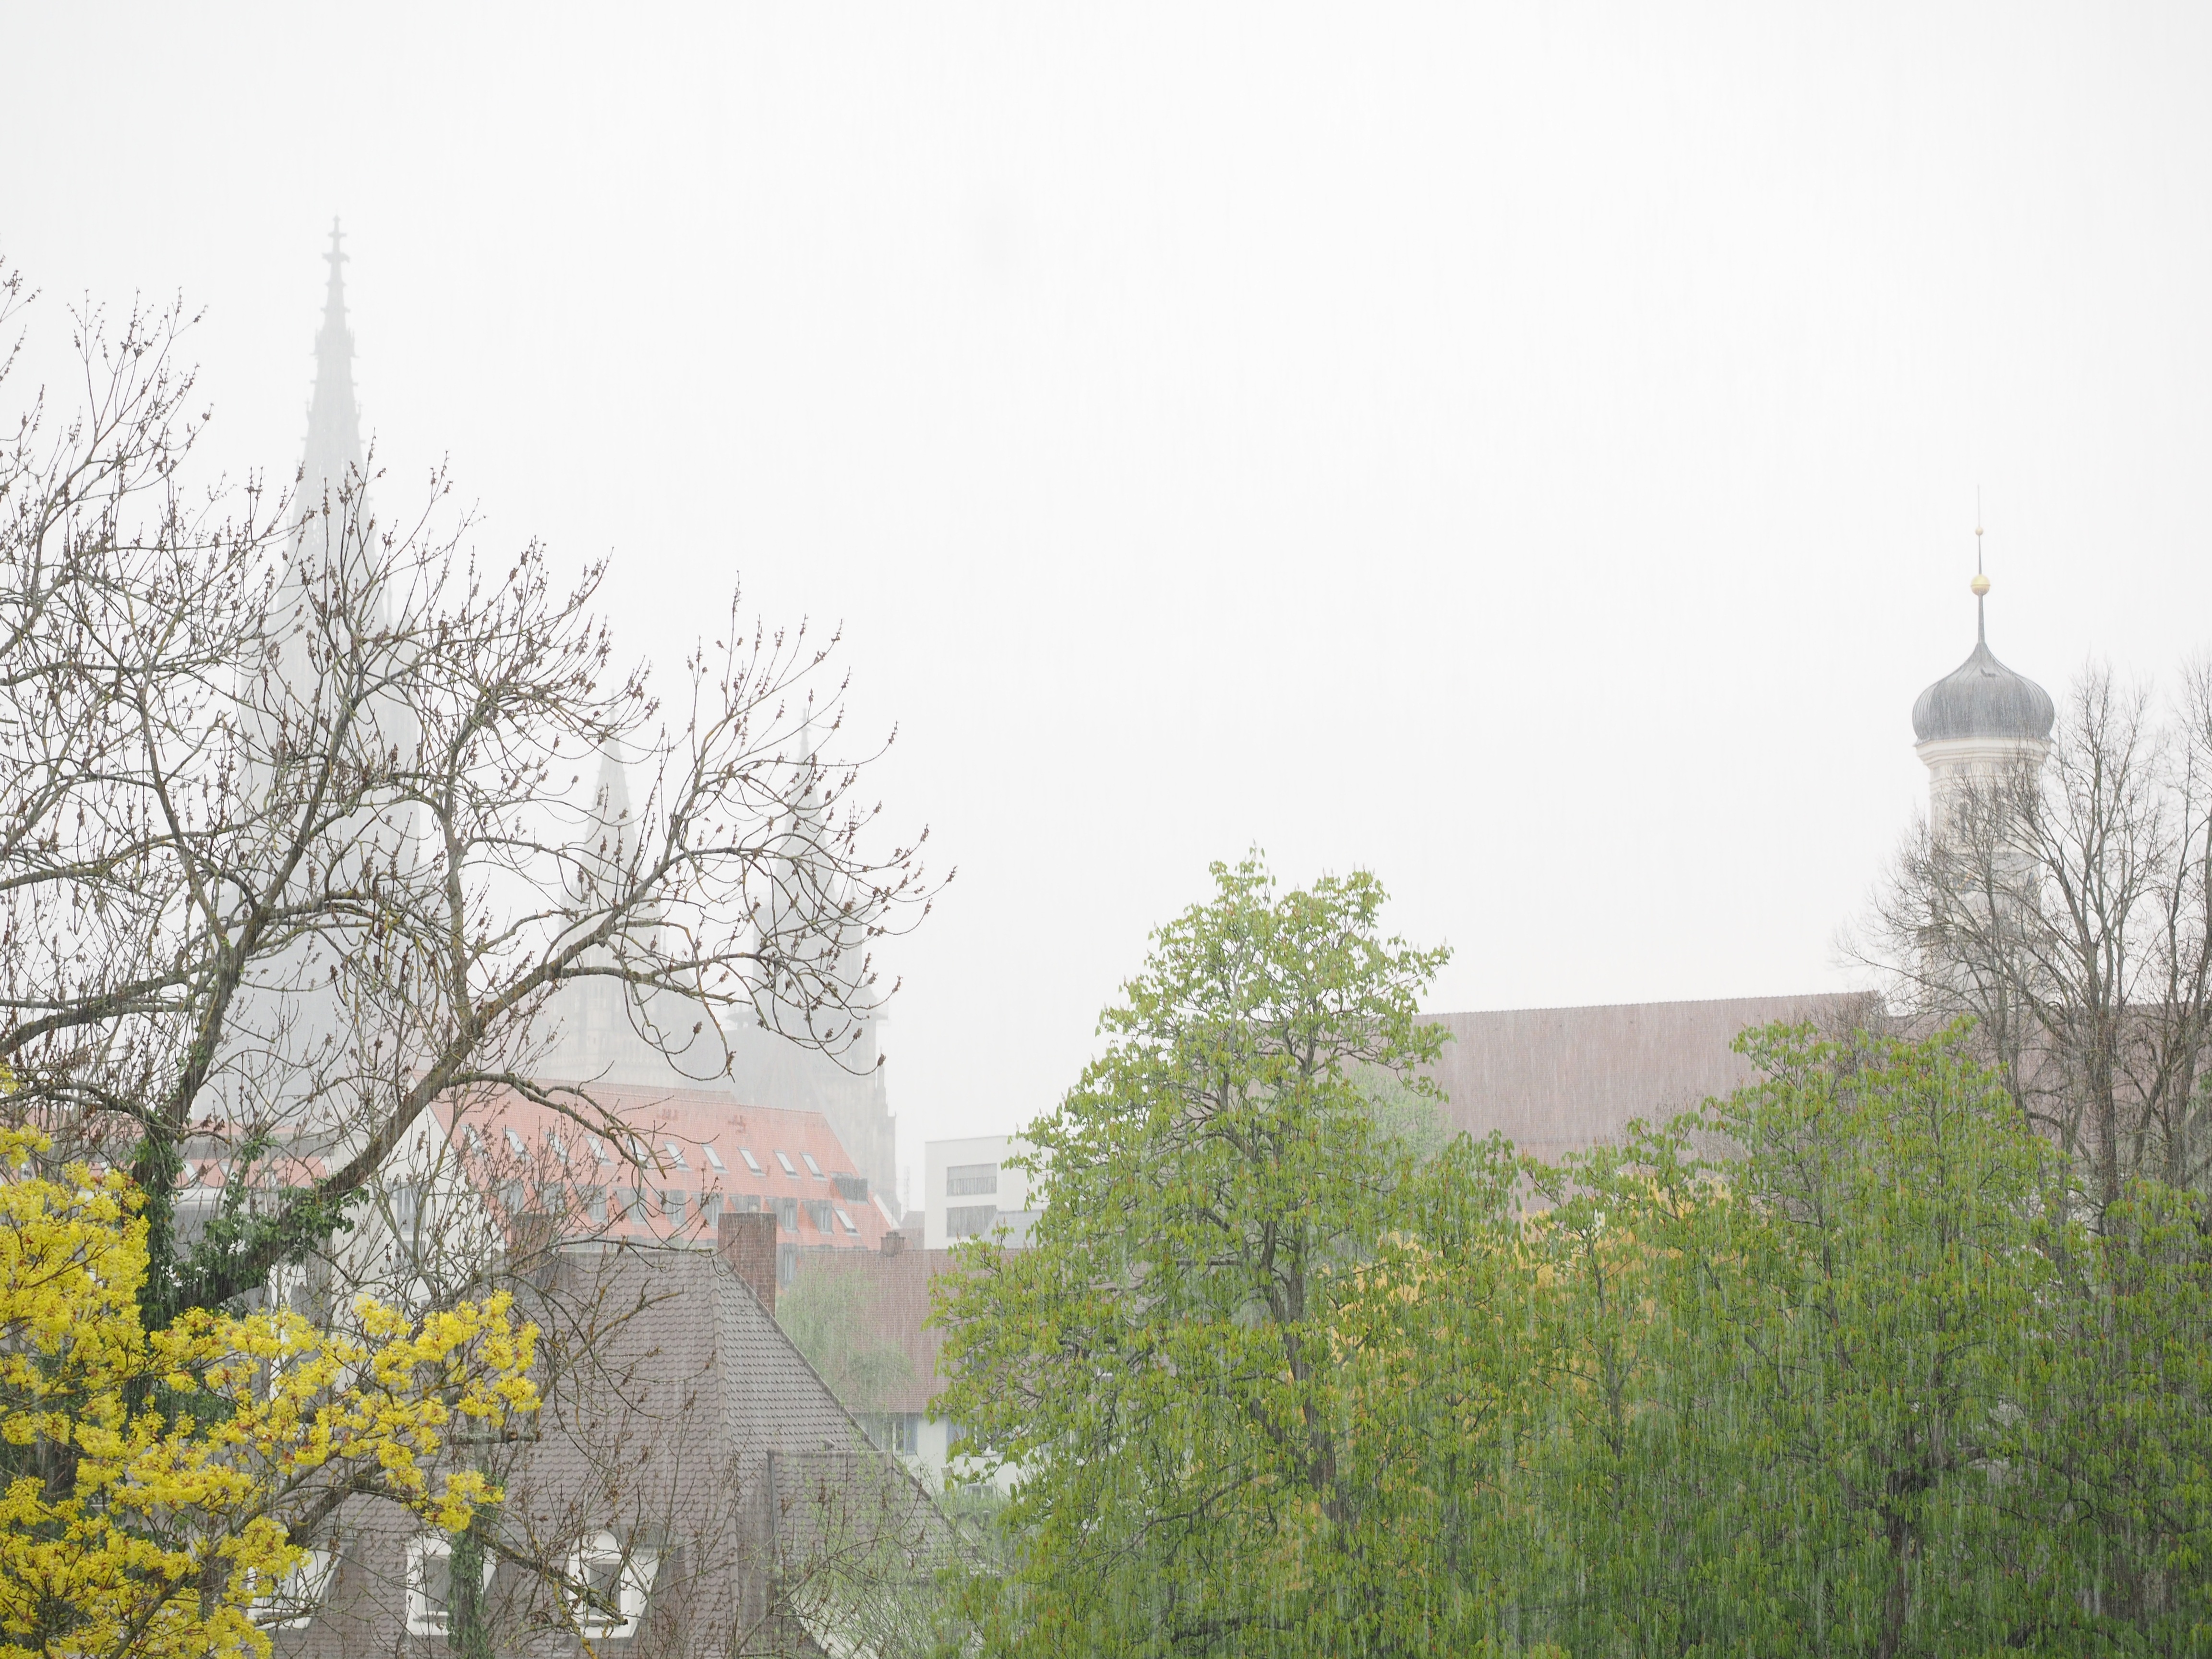
tree, fog, morning, rain, flower, weather, storm, ulm, rainy weather, autumn weather, ulm cathedral, atmospheric phenomenon